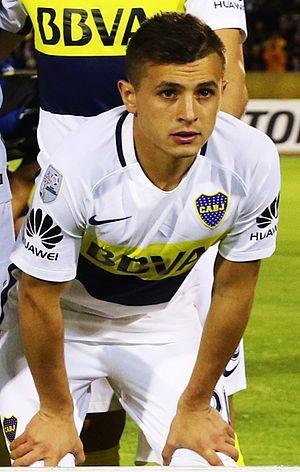
Adrián Andrés Cubas, né le 22 mai 1996 à Aristóbulo del Valle en Argentine, est un footballeur argentin, international paraguayen, qui évolue au poste de milieu de terrain au Nîmes Olympique.